Shark Island (Port Jackson)

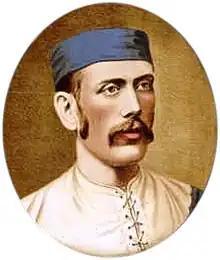
Cricketer and Australian rules footballer George Coulthard was attacked by a shark off Shark Island in 1877.

Shark Island is an island located within Sydney Harbour, in New South Wales, Australia. The island is in area, measuring some 250 metres by 100 metres, and lies off the Sydney suburbs of Point Piper, Rose Bay and Vaucluse, in the eastern section of the harbour between the Harbour Bridge and the harbour entrance. The island was known by the local Aboriginal people as Boambilly, and the current name comes from its shape, which is claimed to resemble a shark. Shark Island Light is an active pile lighthouse located just north of Shark Island. Its light is only visible from within the harbour’s fairway between Shark Point and Point Piper.